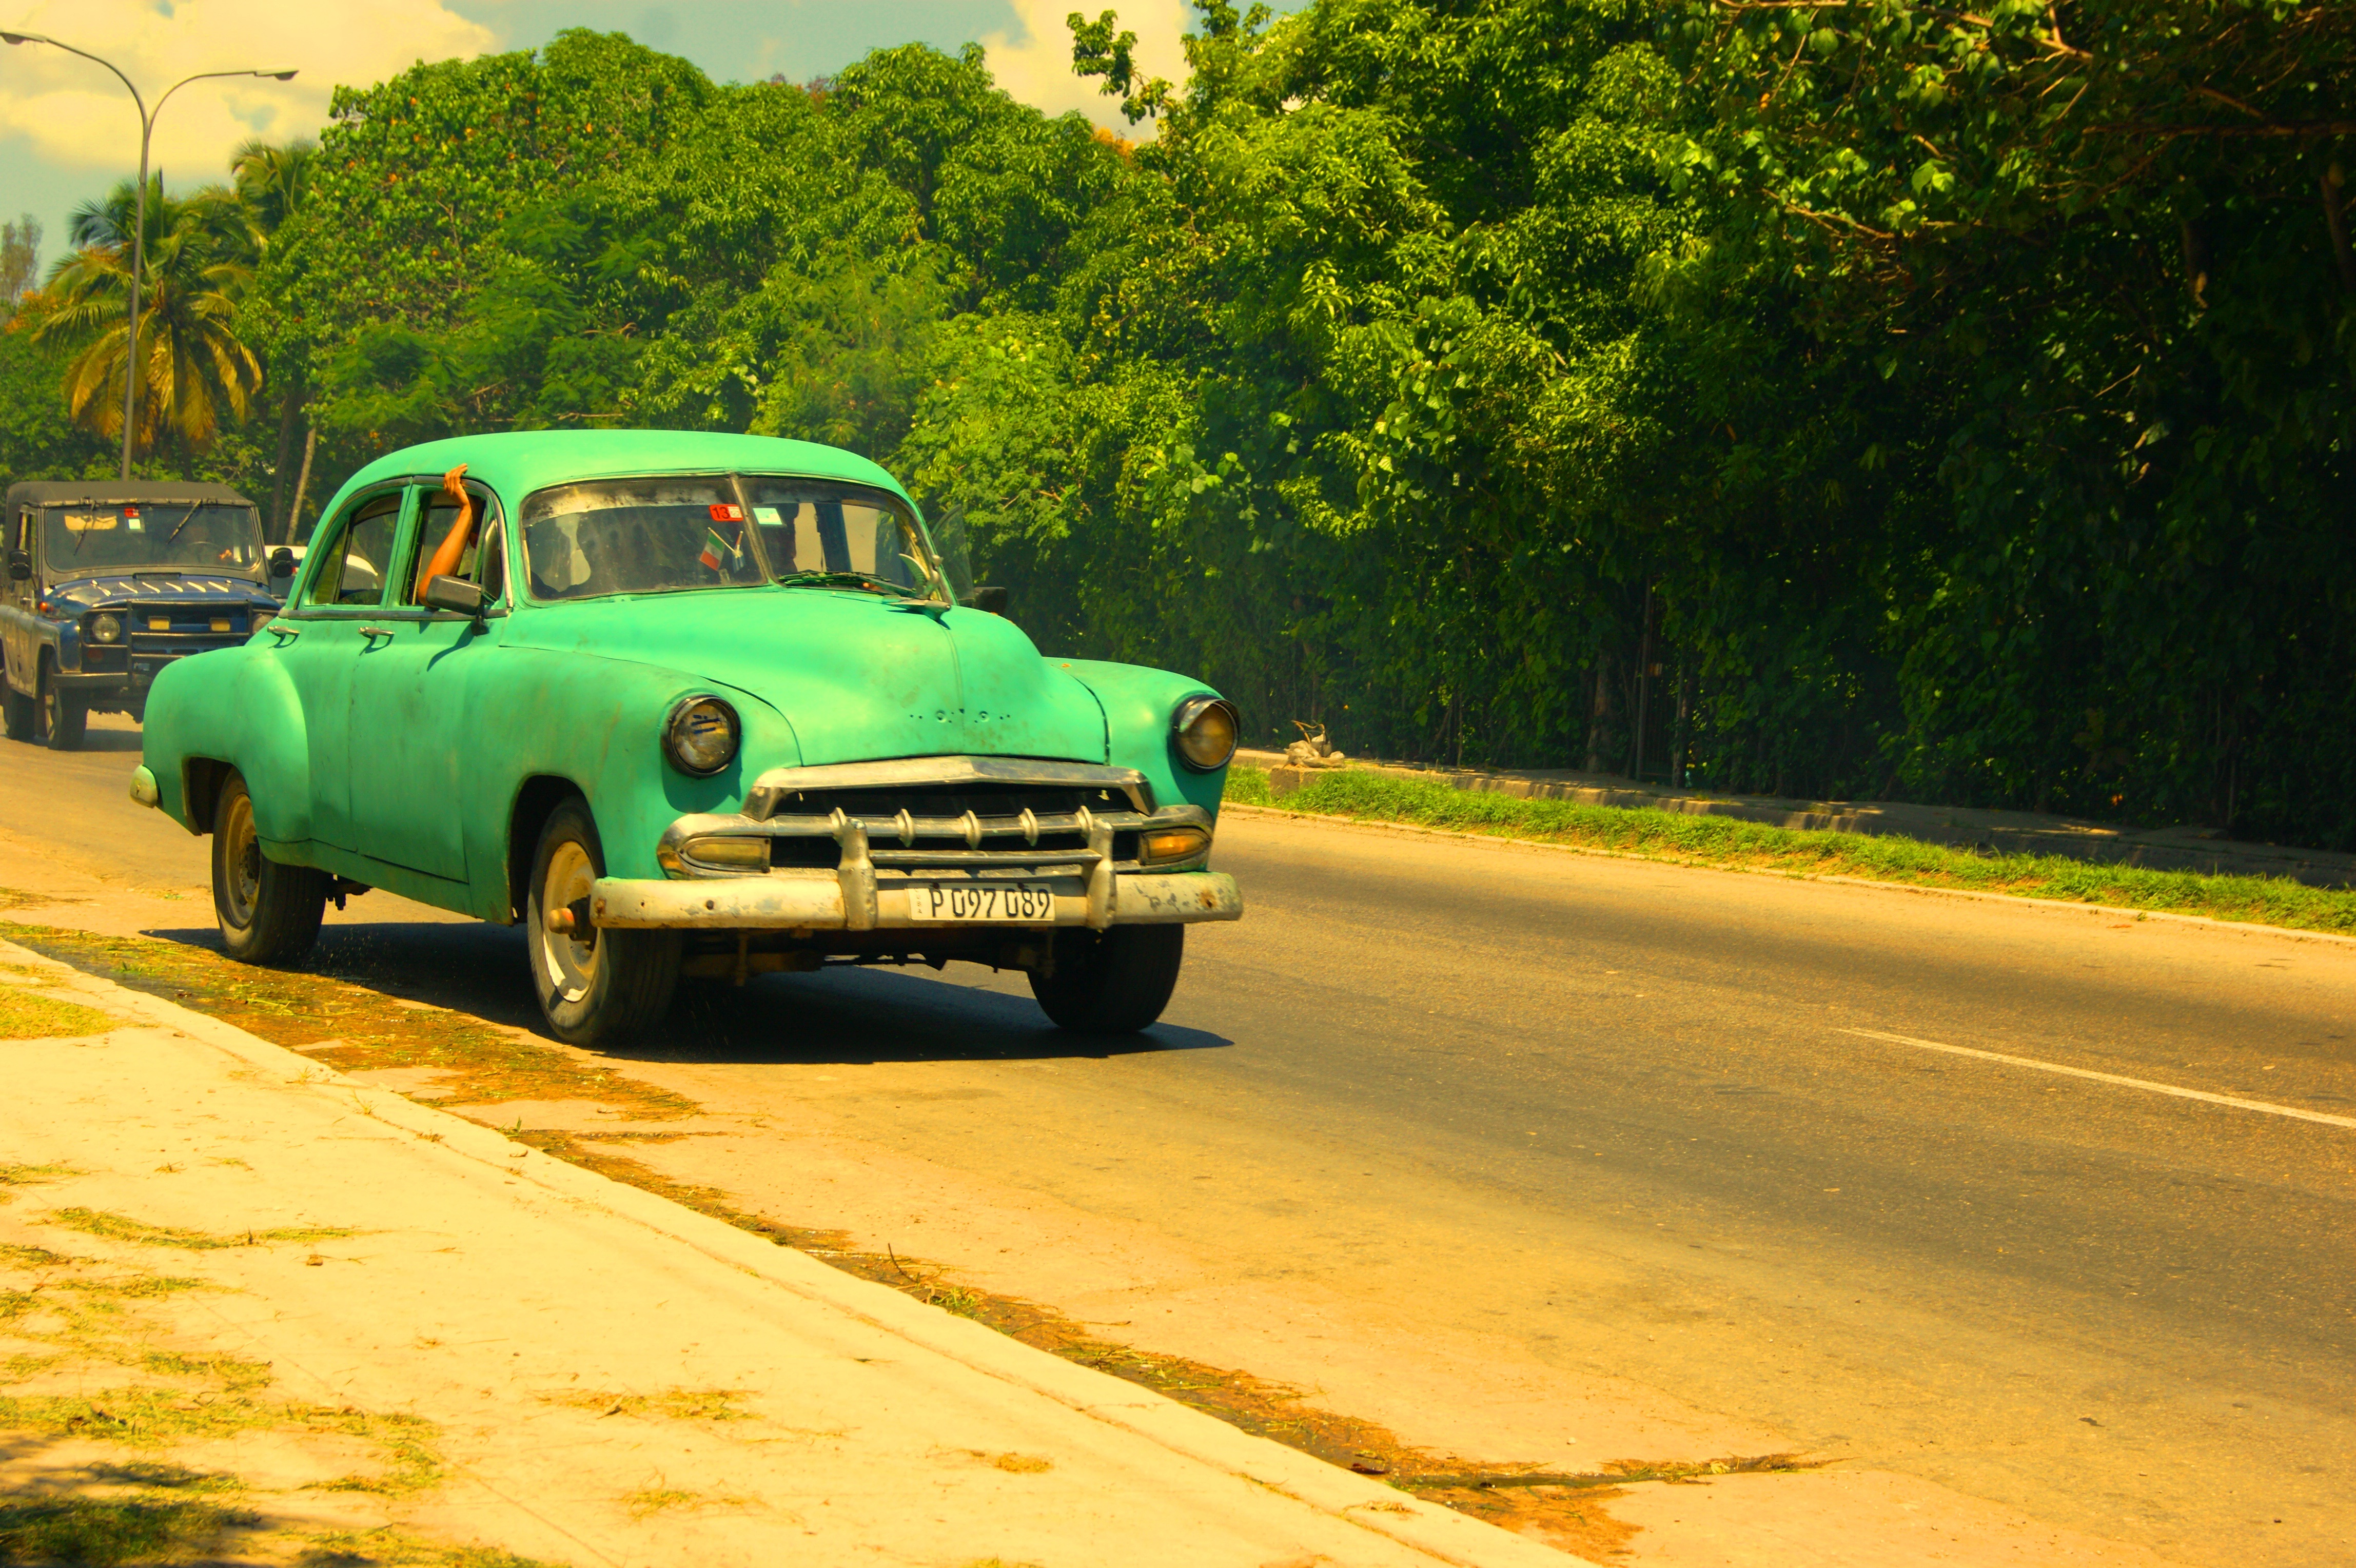
landscape, tree, plant, road, car, green, vehicle, auto, motor vehicle, vintage car, cuba, classic, compact car, computer wallpaper, automotive design, family car, mid size car, full size car